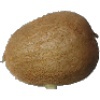
Label: Kiwi 1